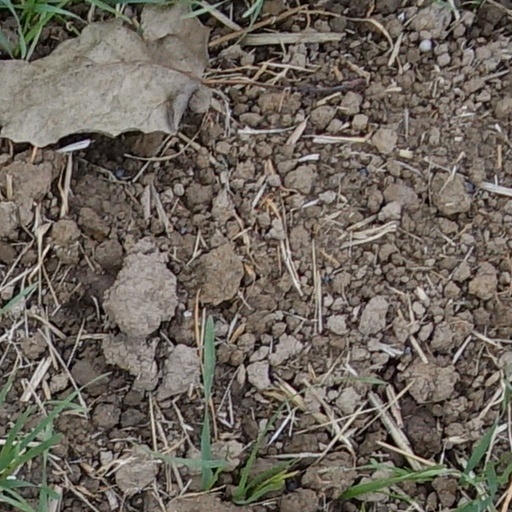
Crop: wheat